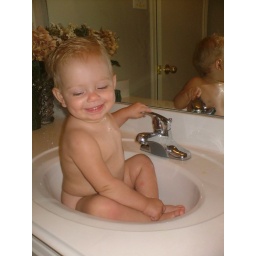
She really enjoyed sitting in the sink. She loved turning on the water and getting her leg wet.